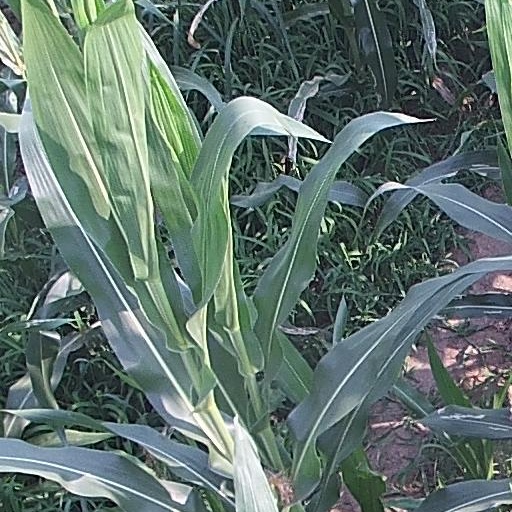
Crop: maize; corn